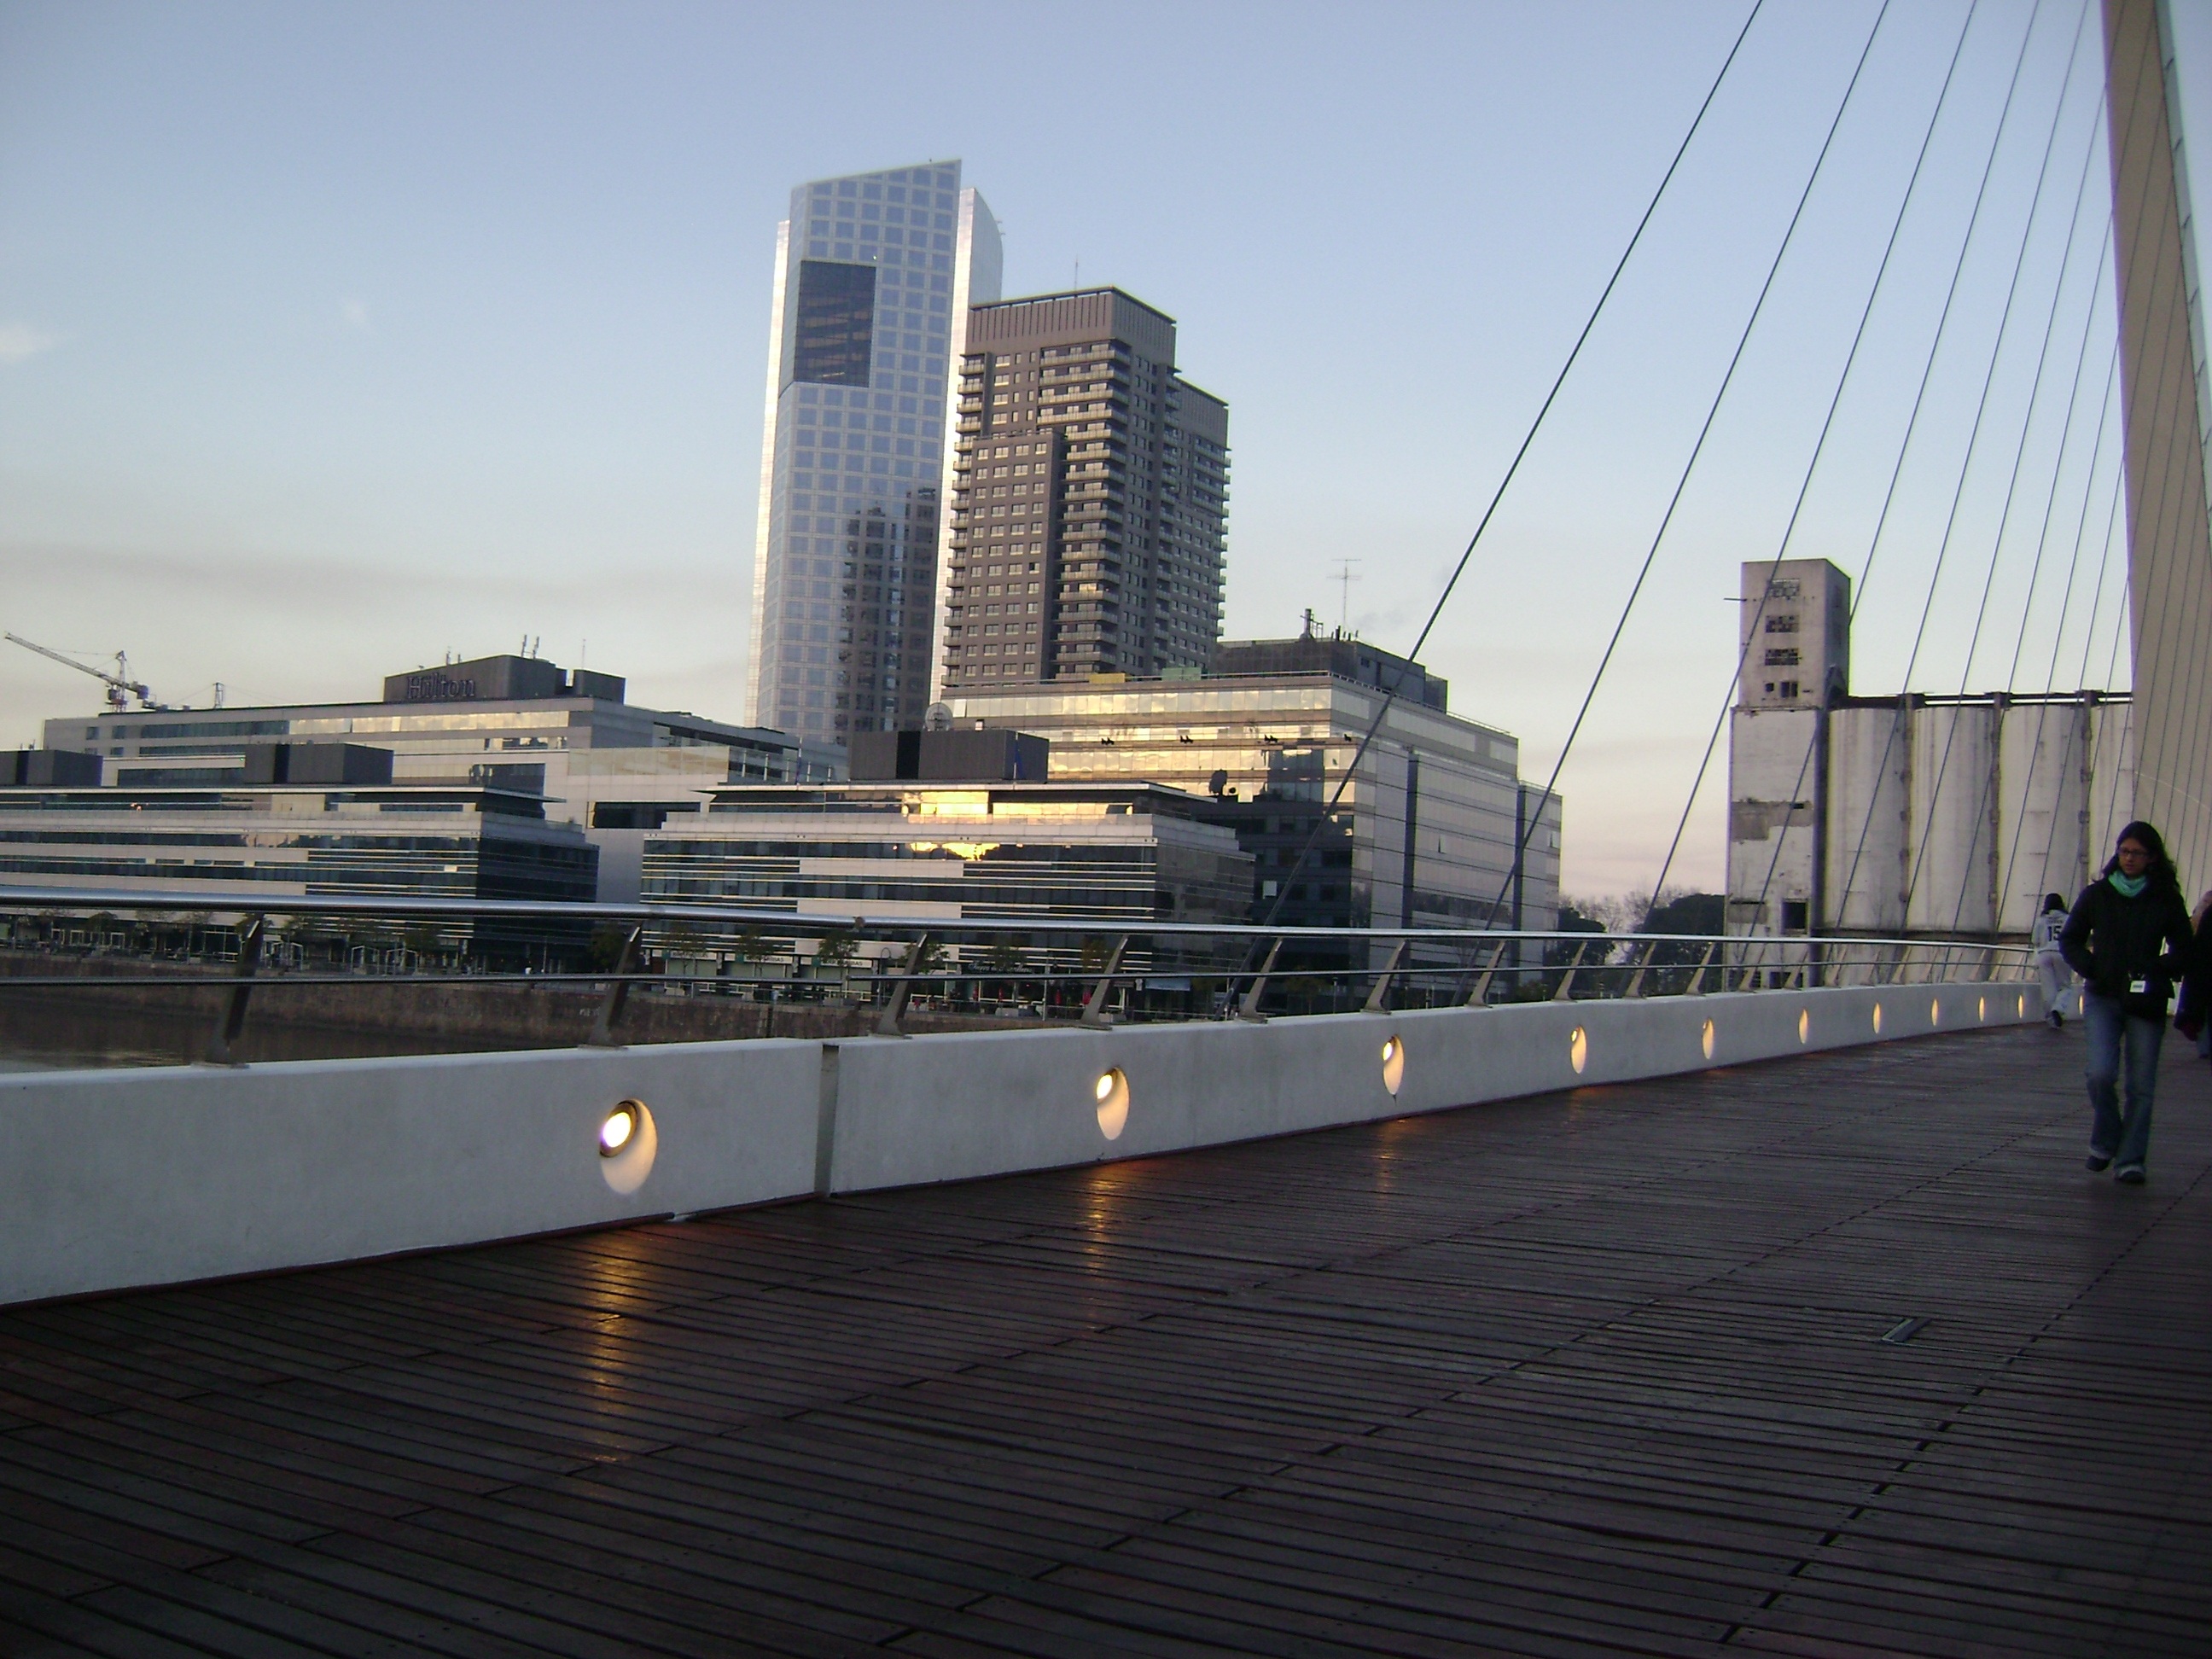
dock, boardwalk, bridge, skyline, skyscraper, ship, walkway, downtown, vehicle, tower block, argentina, buenos, aires, passenger ship